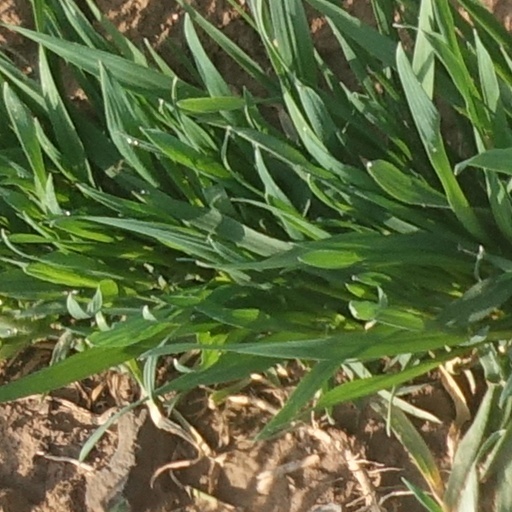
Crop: wheat